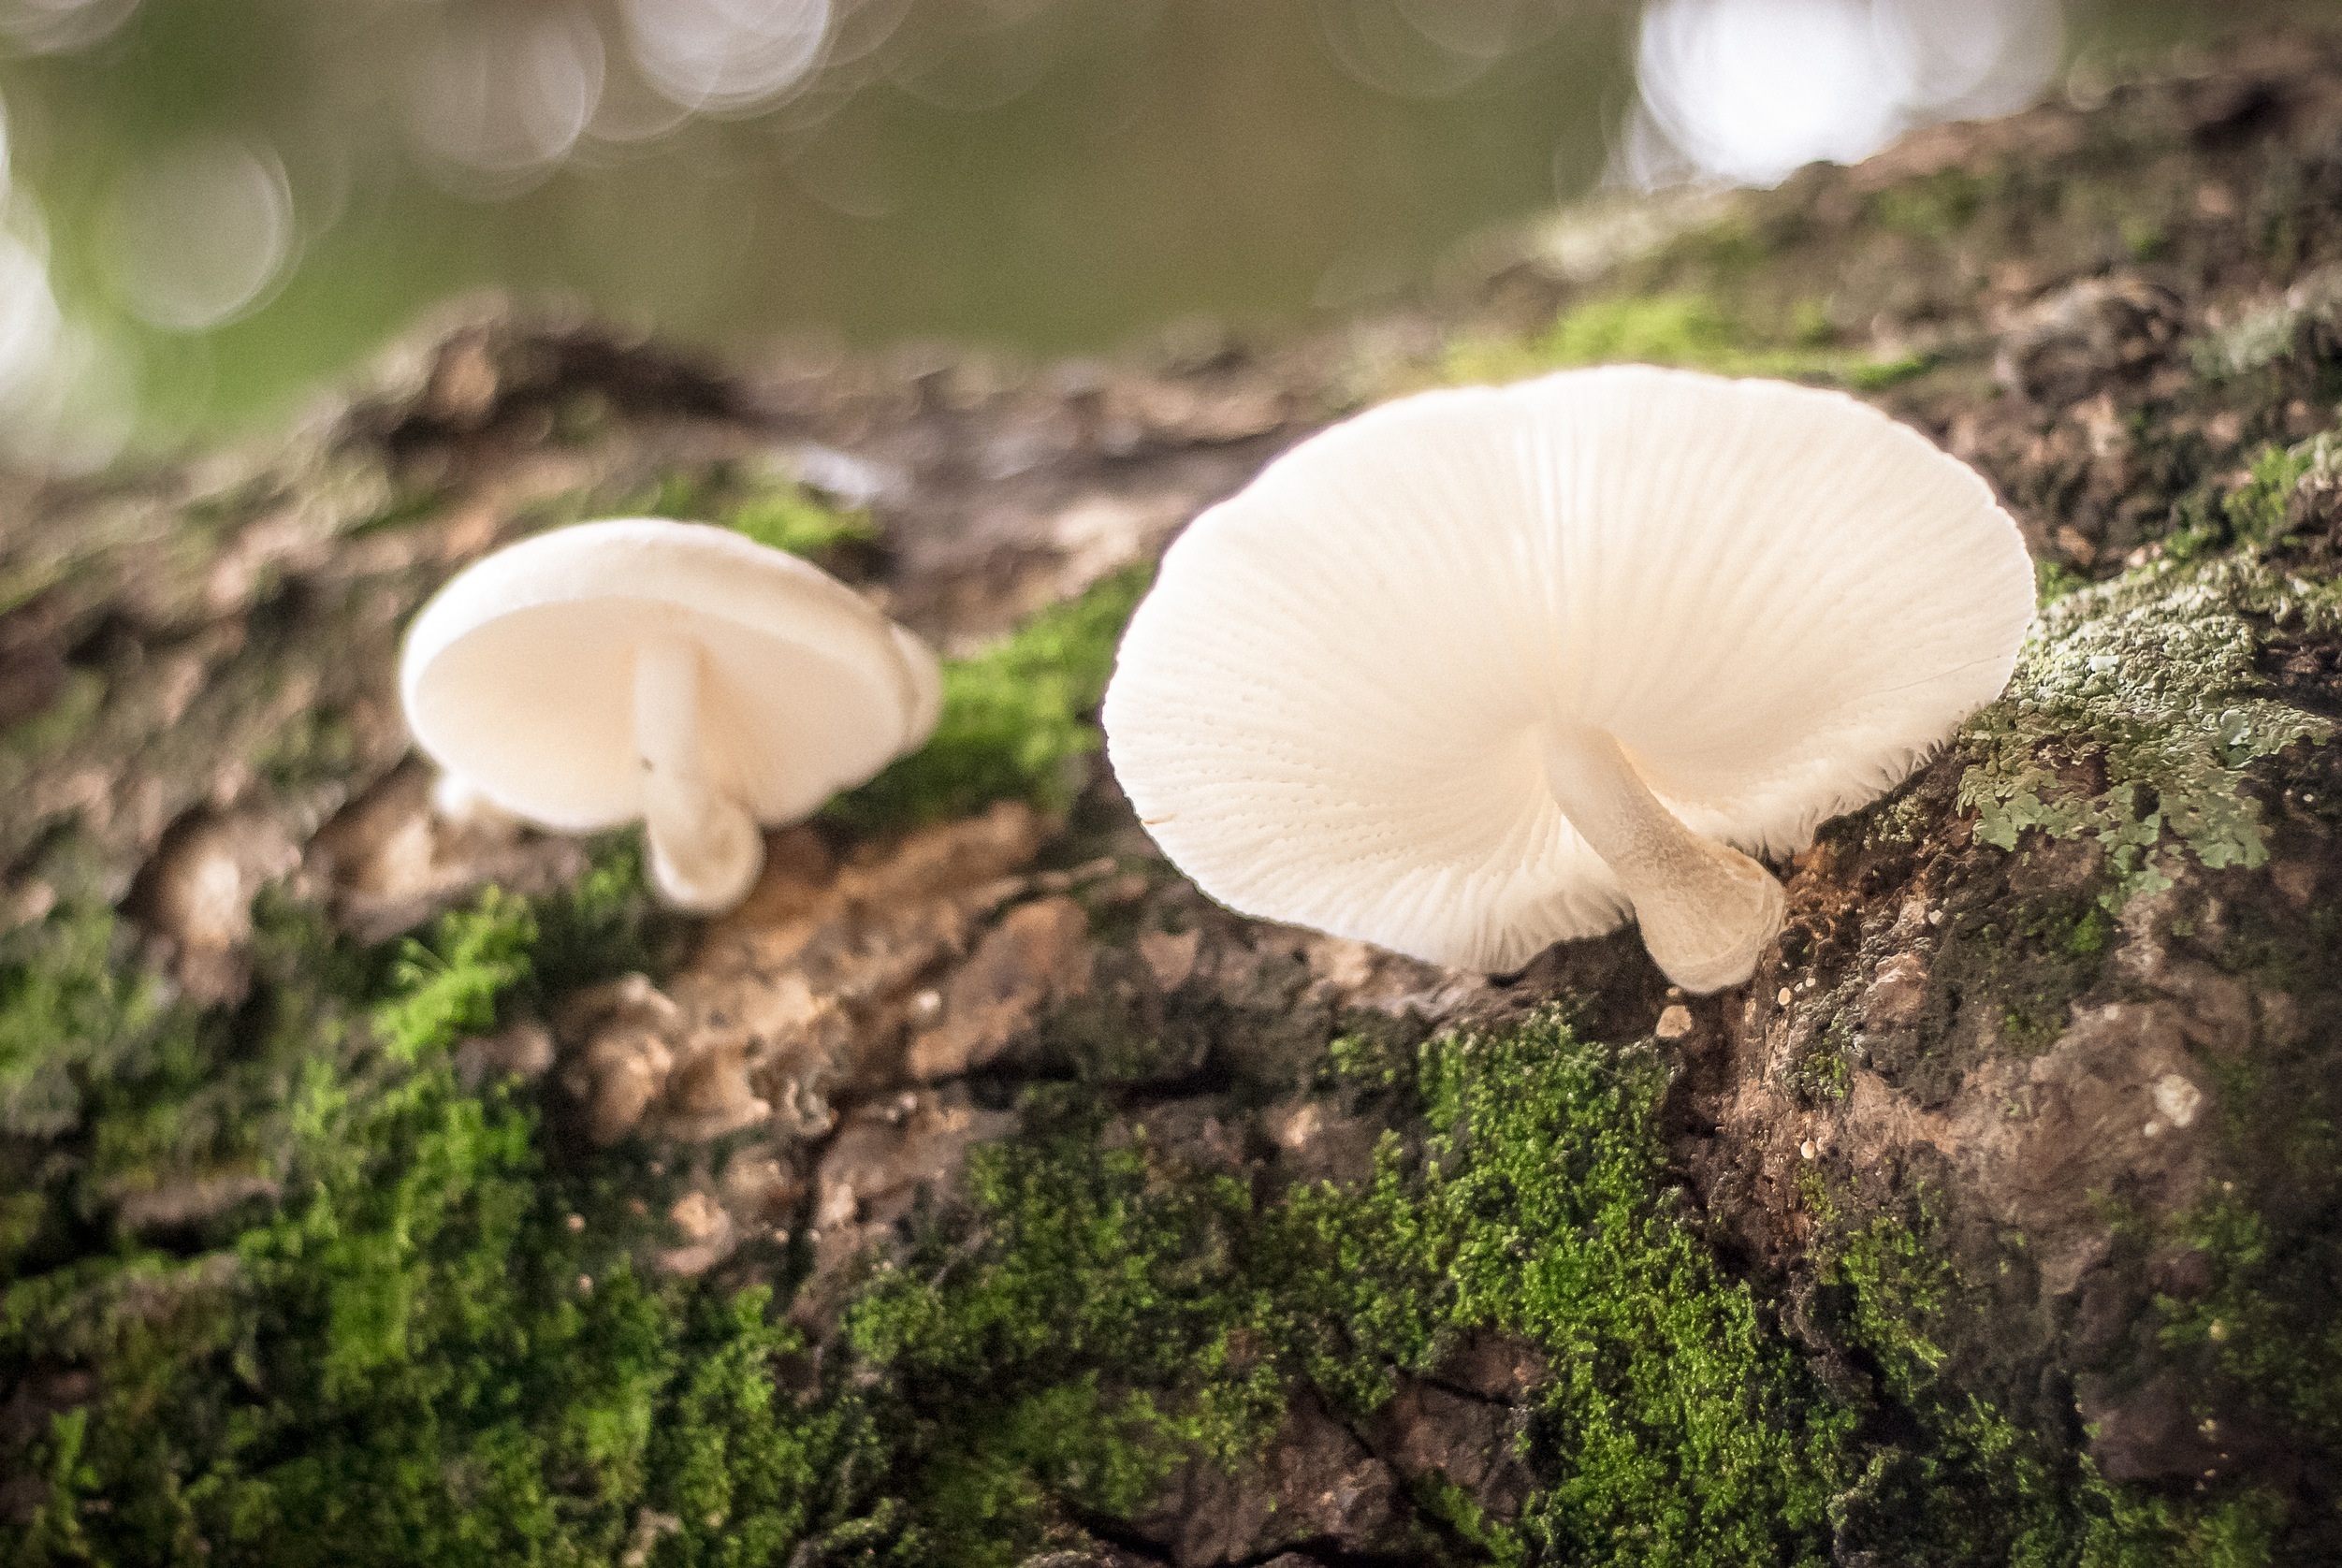
nature, forest, moss, bark, wild, green, botany, mushroom, flora, fauna, fungus, mushrooms, woodland, agaricus, macro photography, oyster mushroom, edible mushroom, medicinal mushroom, agaricomycetes, agaricaceae, champignon mushroom, penny bun, pleurotus eryngii